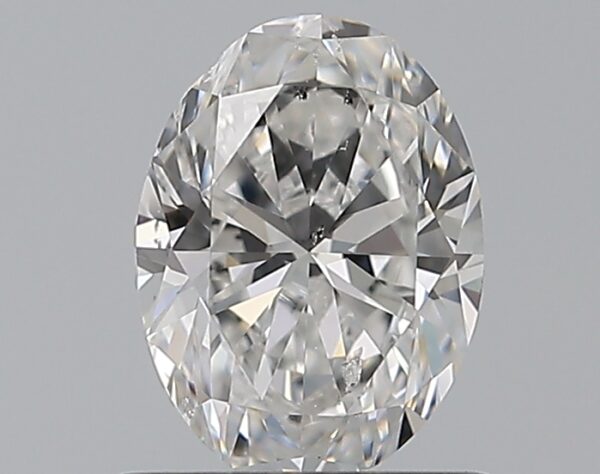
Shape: oval
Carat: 0.7
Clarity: SI2
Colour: F
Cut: VG
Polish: EX
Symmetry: VG
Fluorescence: M
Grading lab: GIA
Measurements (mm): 6.59 x 4.86 x 3.16